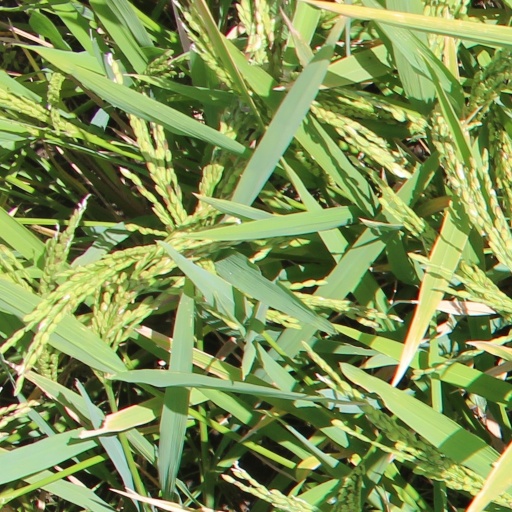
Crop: rice